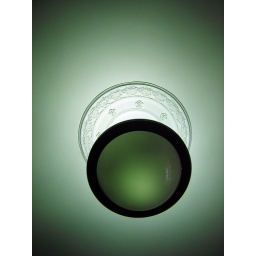
A hanging green lamp in the Kendall College building.